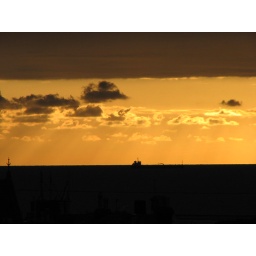
Ying-Yang... created by the clouds in th foreground being in shadow, the sun being above the cloud base at this point.